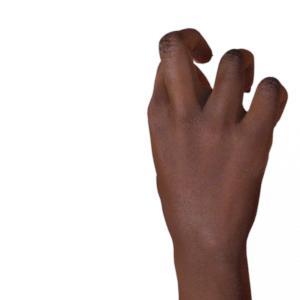
Label: rock